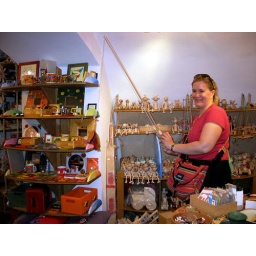
mary fishing up wooden fish in this really cute store